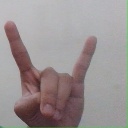
अक्षर: श